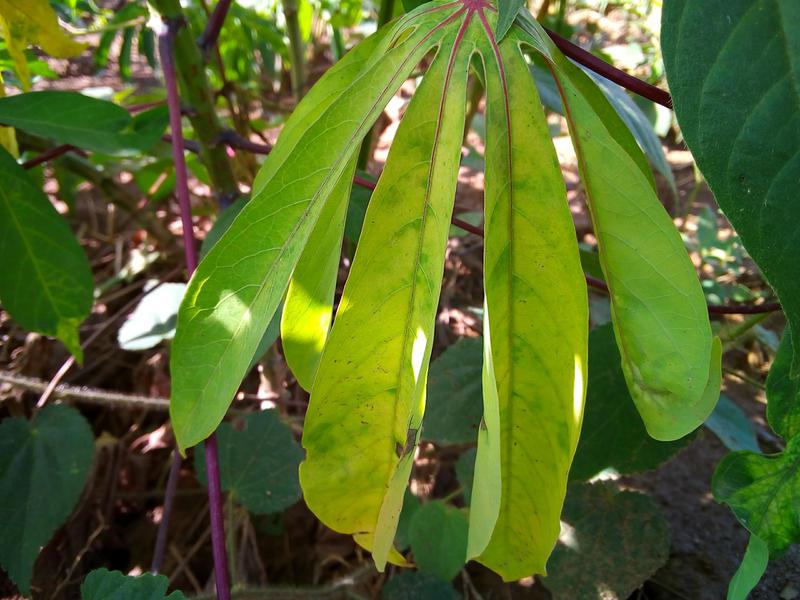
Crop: cassava
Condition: brown_streak_disease